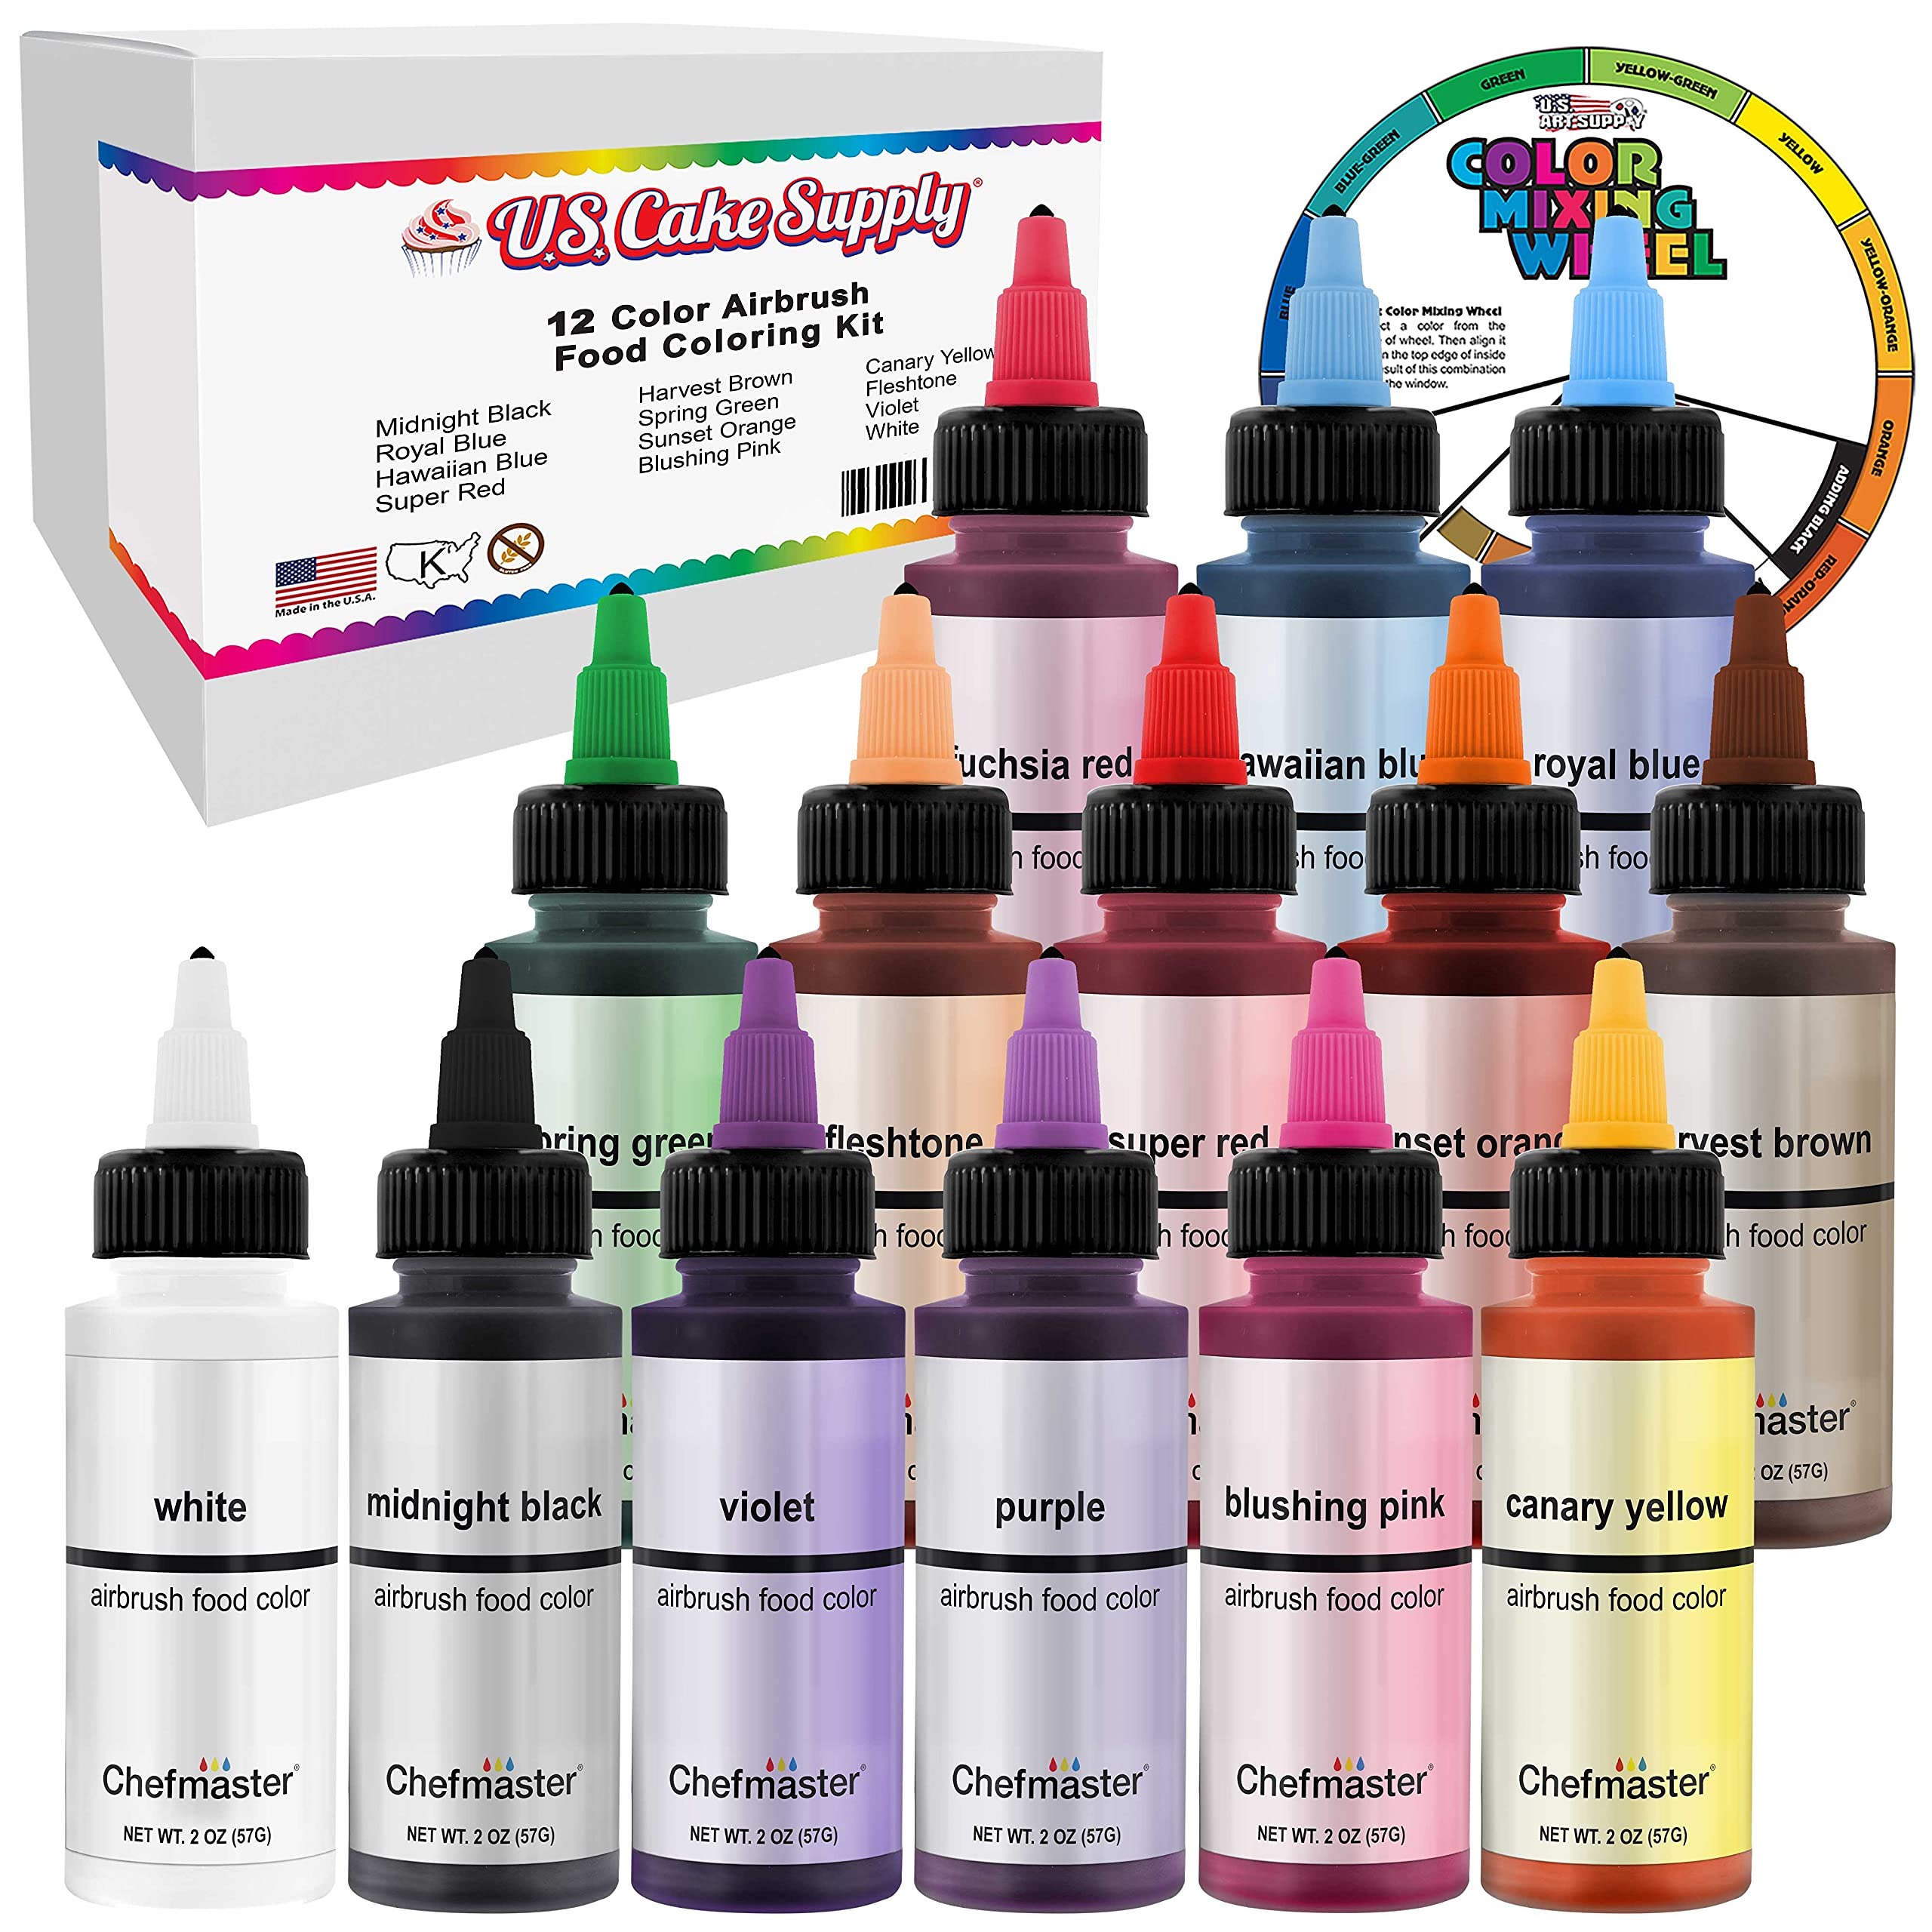
Item Name: U.S. Cake Supply Airbrush Cake Color Set - The 12 Most Popular Colors in 2.0 fl. oz. Bottles with Color Mixing Wheel - Safely Made in the USA product
Bullet Point 1: Airbrush Colors are highly concentrated edible airbrush food colors with superior strength and are the brightest and truest colors available
Bullet Point 2: Colors come in sealed bottles with easy-to-use twist-top dispenser bottles
Bullet Point 3: Achieve an endless spectrum of magnificent colors with these intermixable airbrush colors
Bullet Point 4: Perfect for use on cakes, gum paste, fondant, pastries, sugar paste, icing, isomalt, and more
Bullet Point 5: All the colors are made in the USA with high quality ingredients, and are Certified Kosher
Value: 1.0
Unit: Count

Price: 47.99